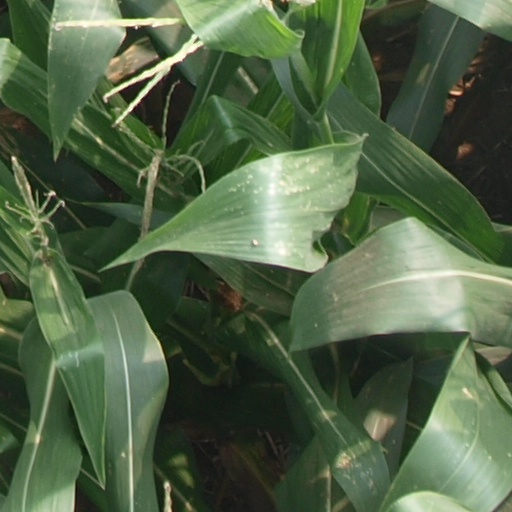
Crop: maize; corn